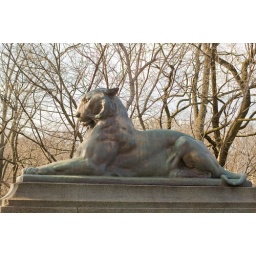
This is one of four lions which guard a bridge in D.C.